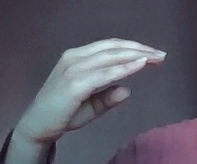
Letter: jeem